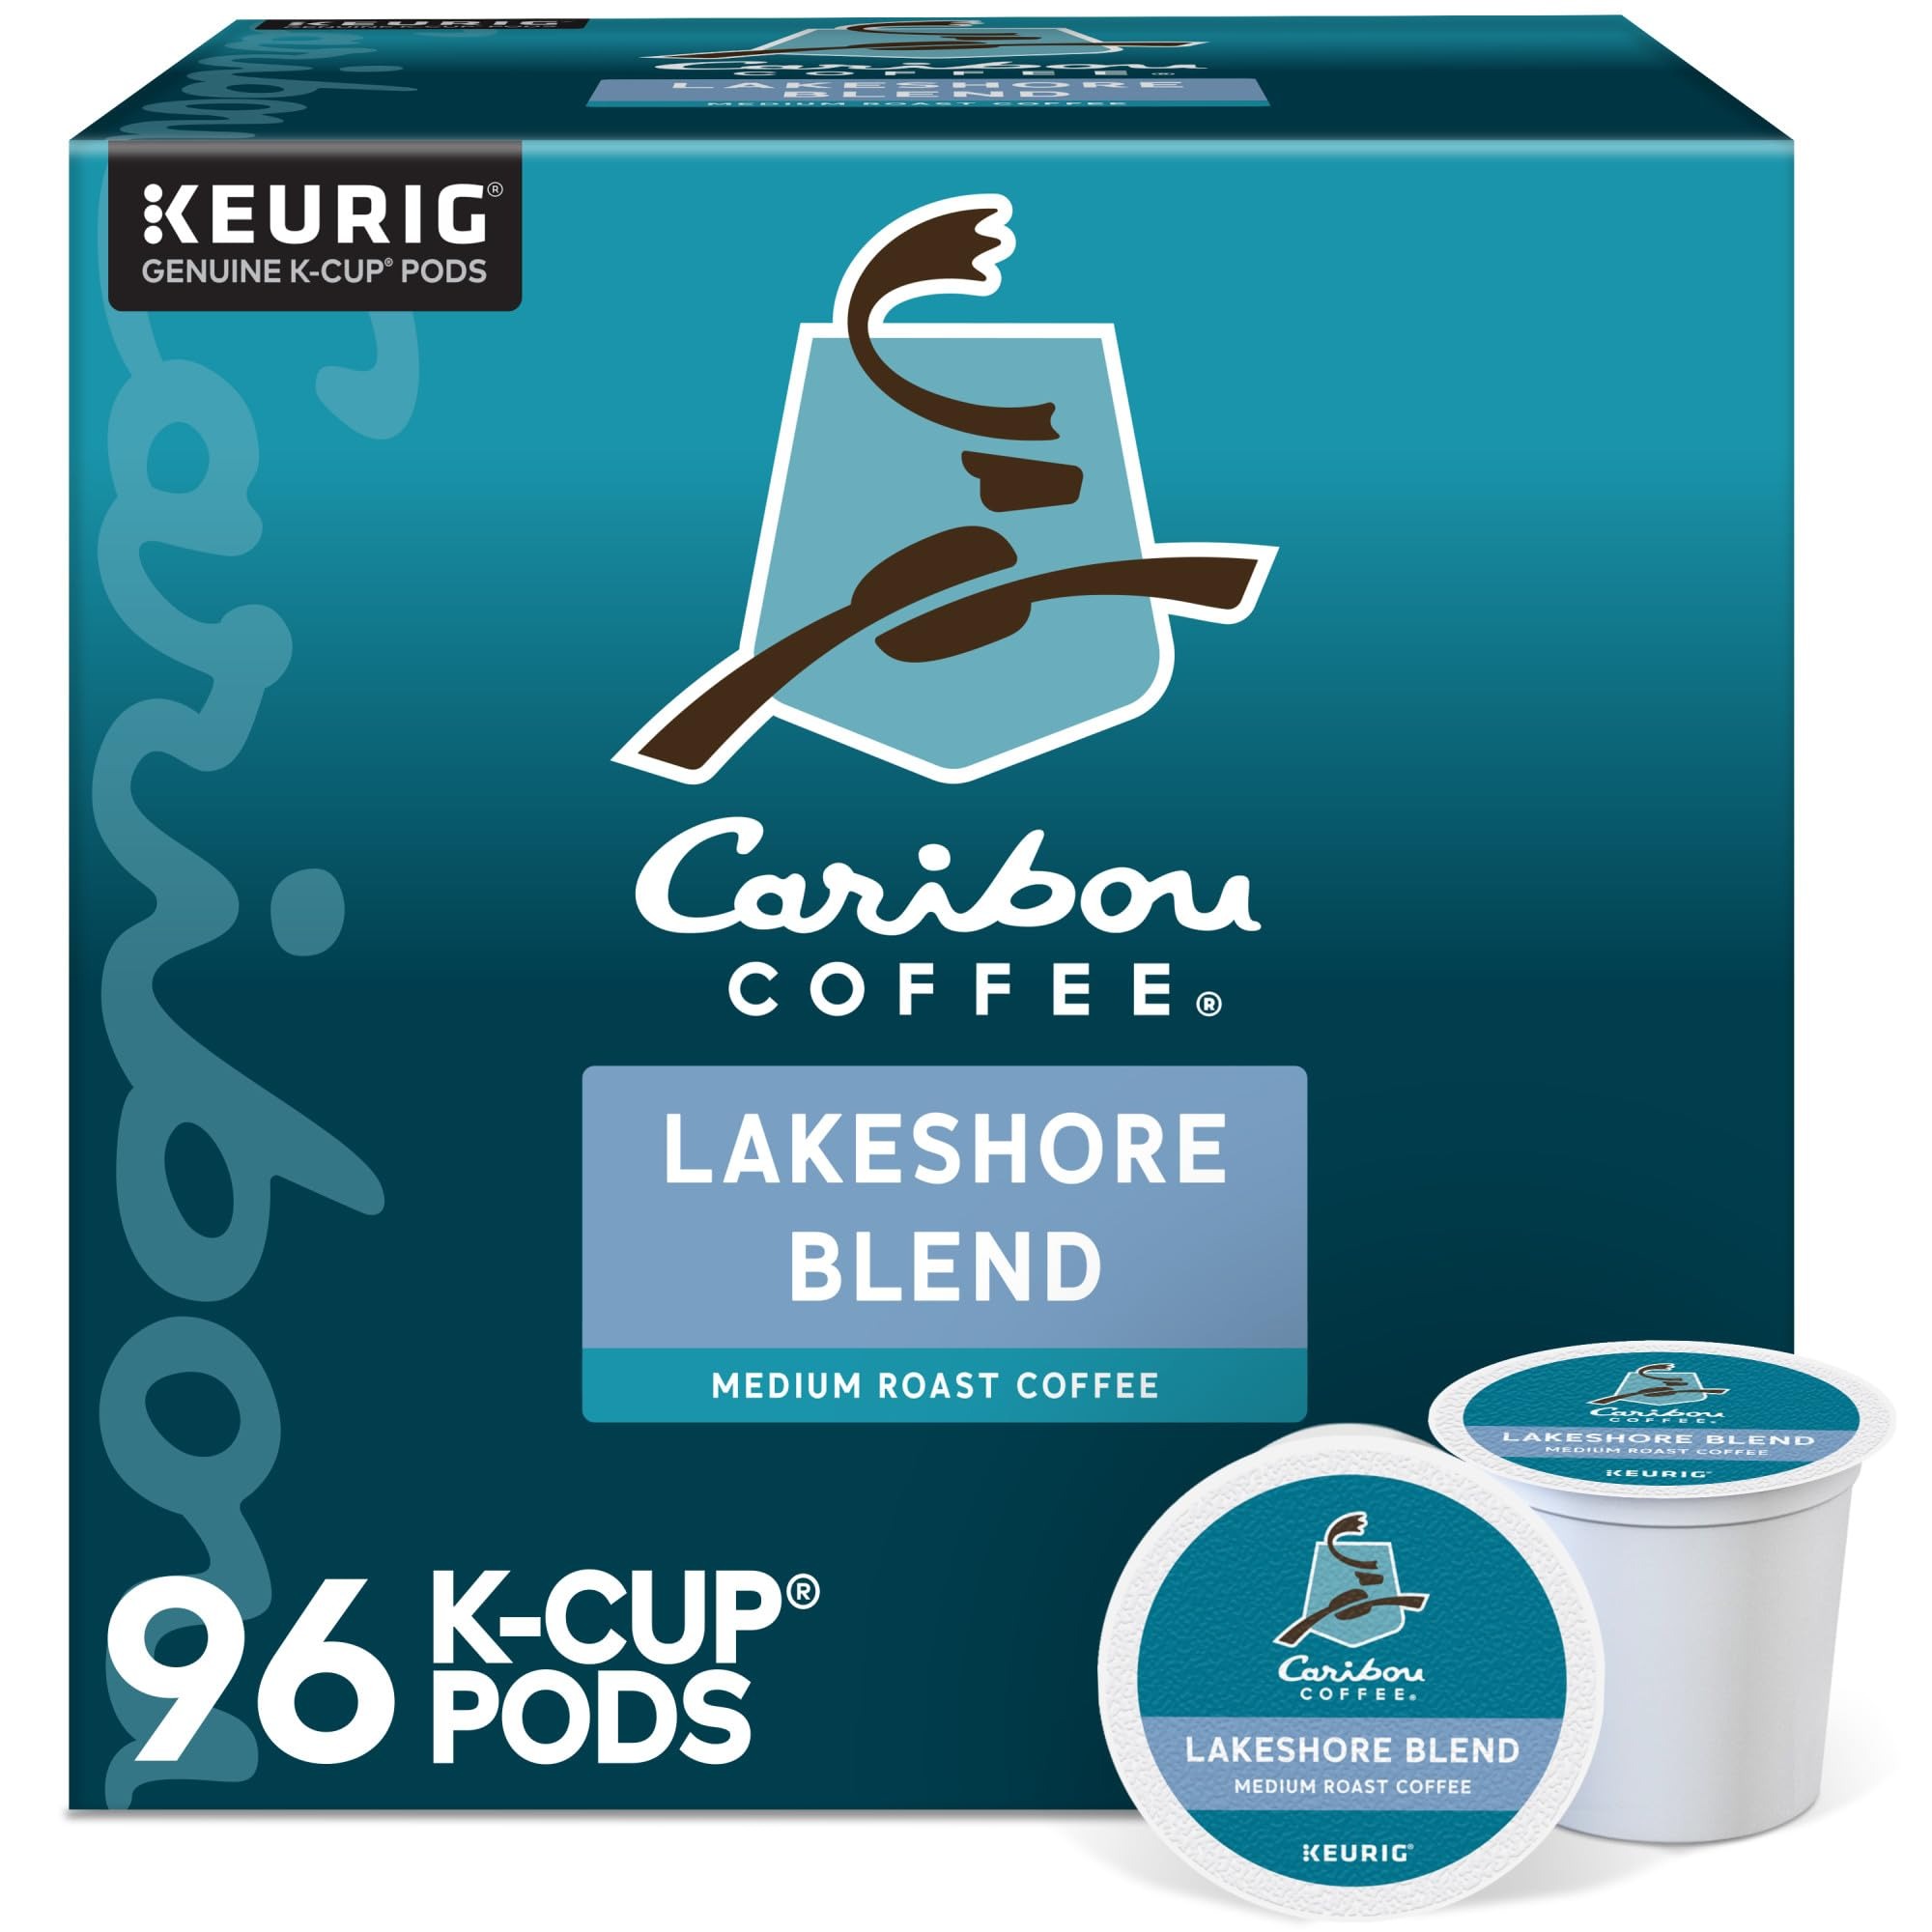
Item Name: Caribou Coffee Lakeshore Blend Keurig Single-Serve K-Cup Pods, Medium Roast, 24 Count (Pack of 4)
Bullet Point 1: ROAST: Caribou Coffee Lakeshore Blend is a caffeinated medium roast coffee made with specialty-grade Arabica beans.
Bullet Point 2: THE GETAWAY: Bask in our light roast getaway cup, featuring bright acidity, a tea-like body, and caramelized sugar sweetness.
Bullet Point 3: CARIBOU COFFEE: Brewing joy since 1992, Caribou Coffee exists for those who believe life is not only what you make of it, but how you live it. In everything we say and do, we look for ways to delight consumers with an experience that goes beyond the expected.
Bullet Point 4: COMPATIBILITY: Contains genuine Keurig K-Cup pods, engineered for guaranteed quality and compatibility with all Keurig single serve coffee makers.
Bullet Point 5: RECYCLABLE* K-CUP PODS: Simple. Delicious. And recyclable. Enjoy the same great-tasting coffee you know and love, and when you’re done, just peel, empty, and recycle. *Check locally, not recycled in many communities.
Value: 96.0
Unit: Count

Price: 22.95